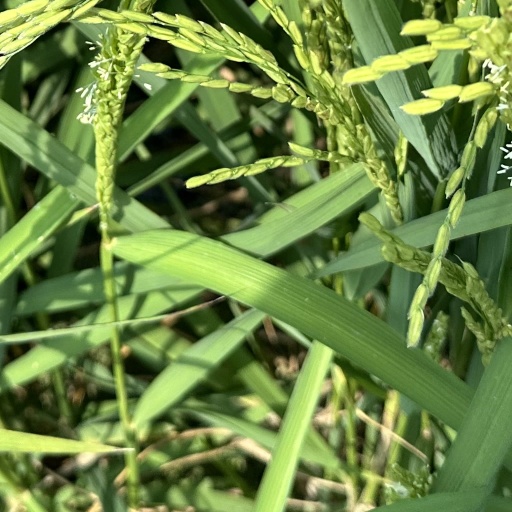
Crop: rice